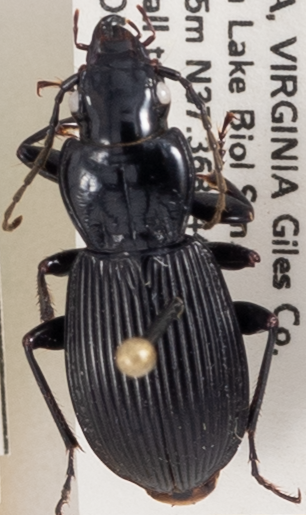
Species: Pterostichus lachrymosus
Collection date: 2020-07-14
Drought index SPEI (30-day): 0.648
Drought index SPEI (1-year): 1.28
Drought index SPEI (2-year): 2.09